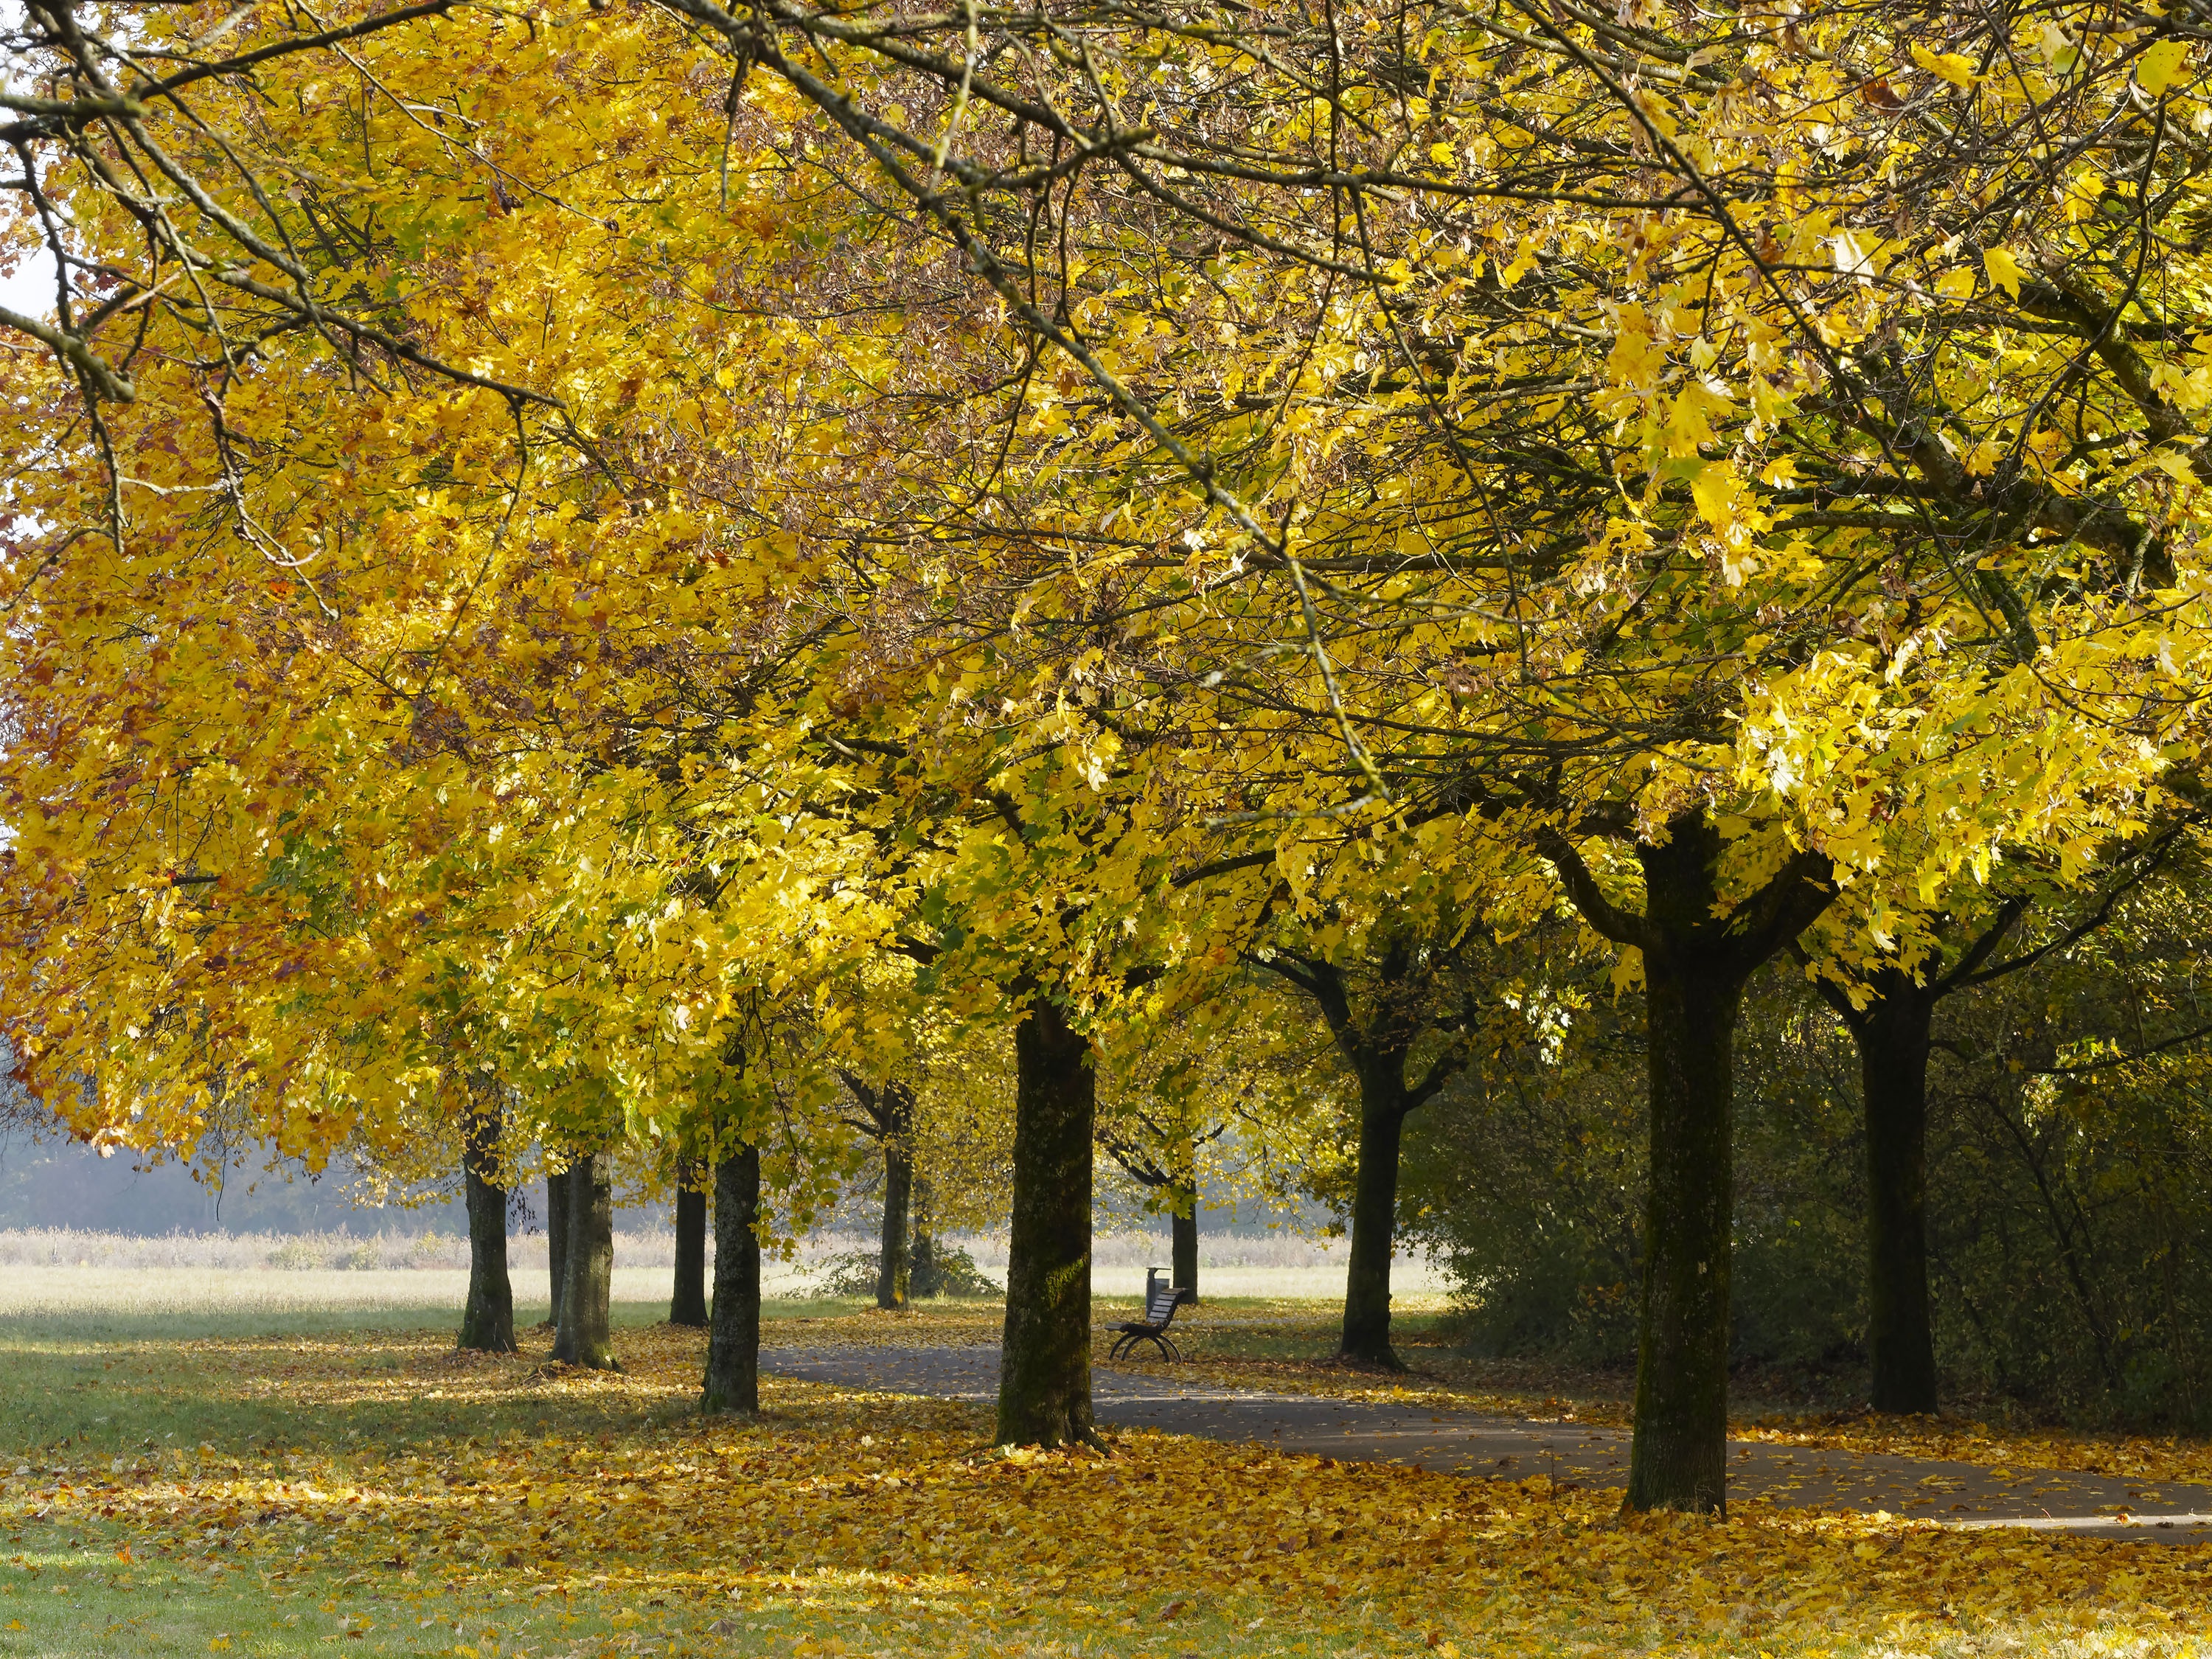
landscape, tree, nature, branch, plant, sunlight, leaf, fall, flower, foliage, autumn, yellow, season, maple tree, trees, colors, deciduous, grove, woodland, autumn landscape, flowering plant, maidenhair tree, woody plant, land plant